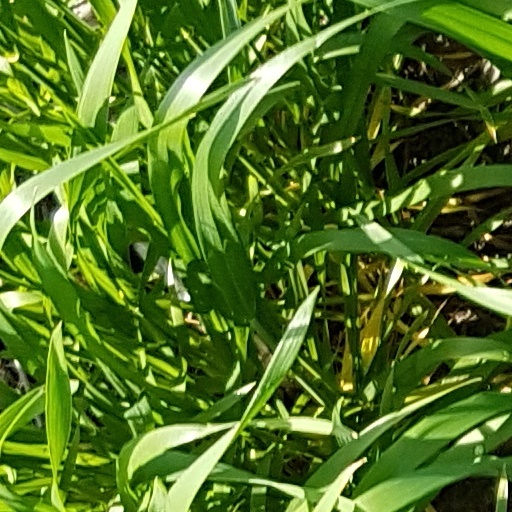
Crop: wheat